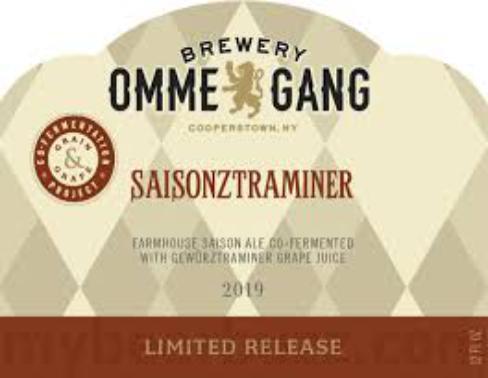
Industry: Food